Kenkichi Ueda

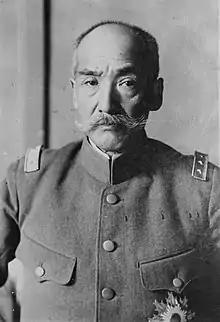
General Ueda Kenkichi

was a general in the Imperial Japanese Army during the Second Sino-Japanese War. He played an active role in the Soviet-Japanese Border Wars of the late 1930s.